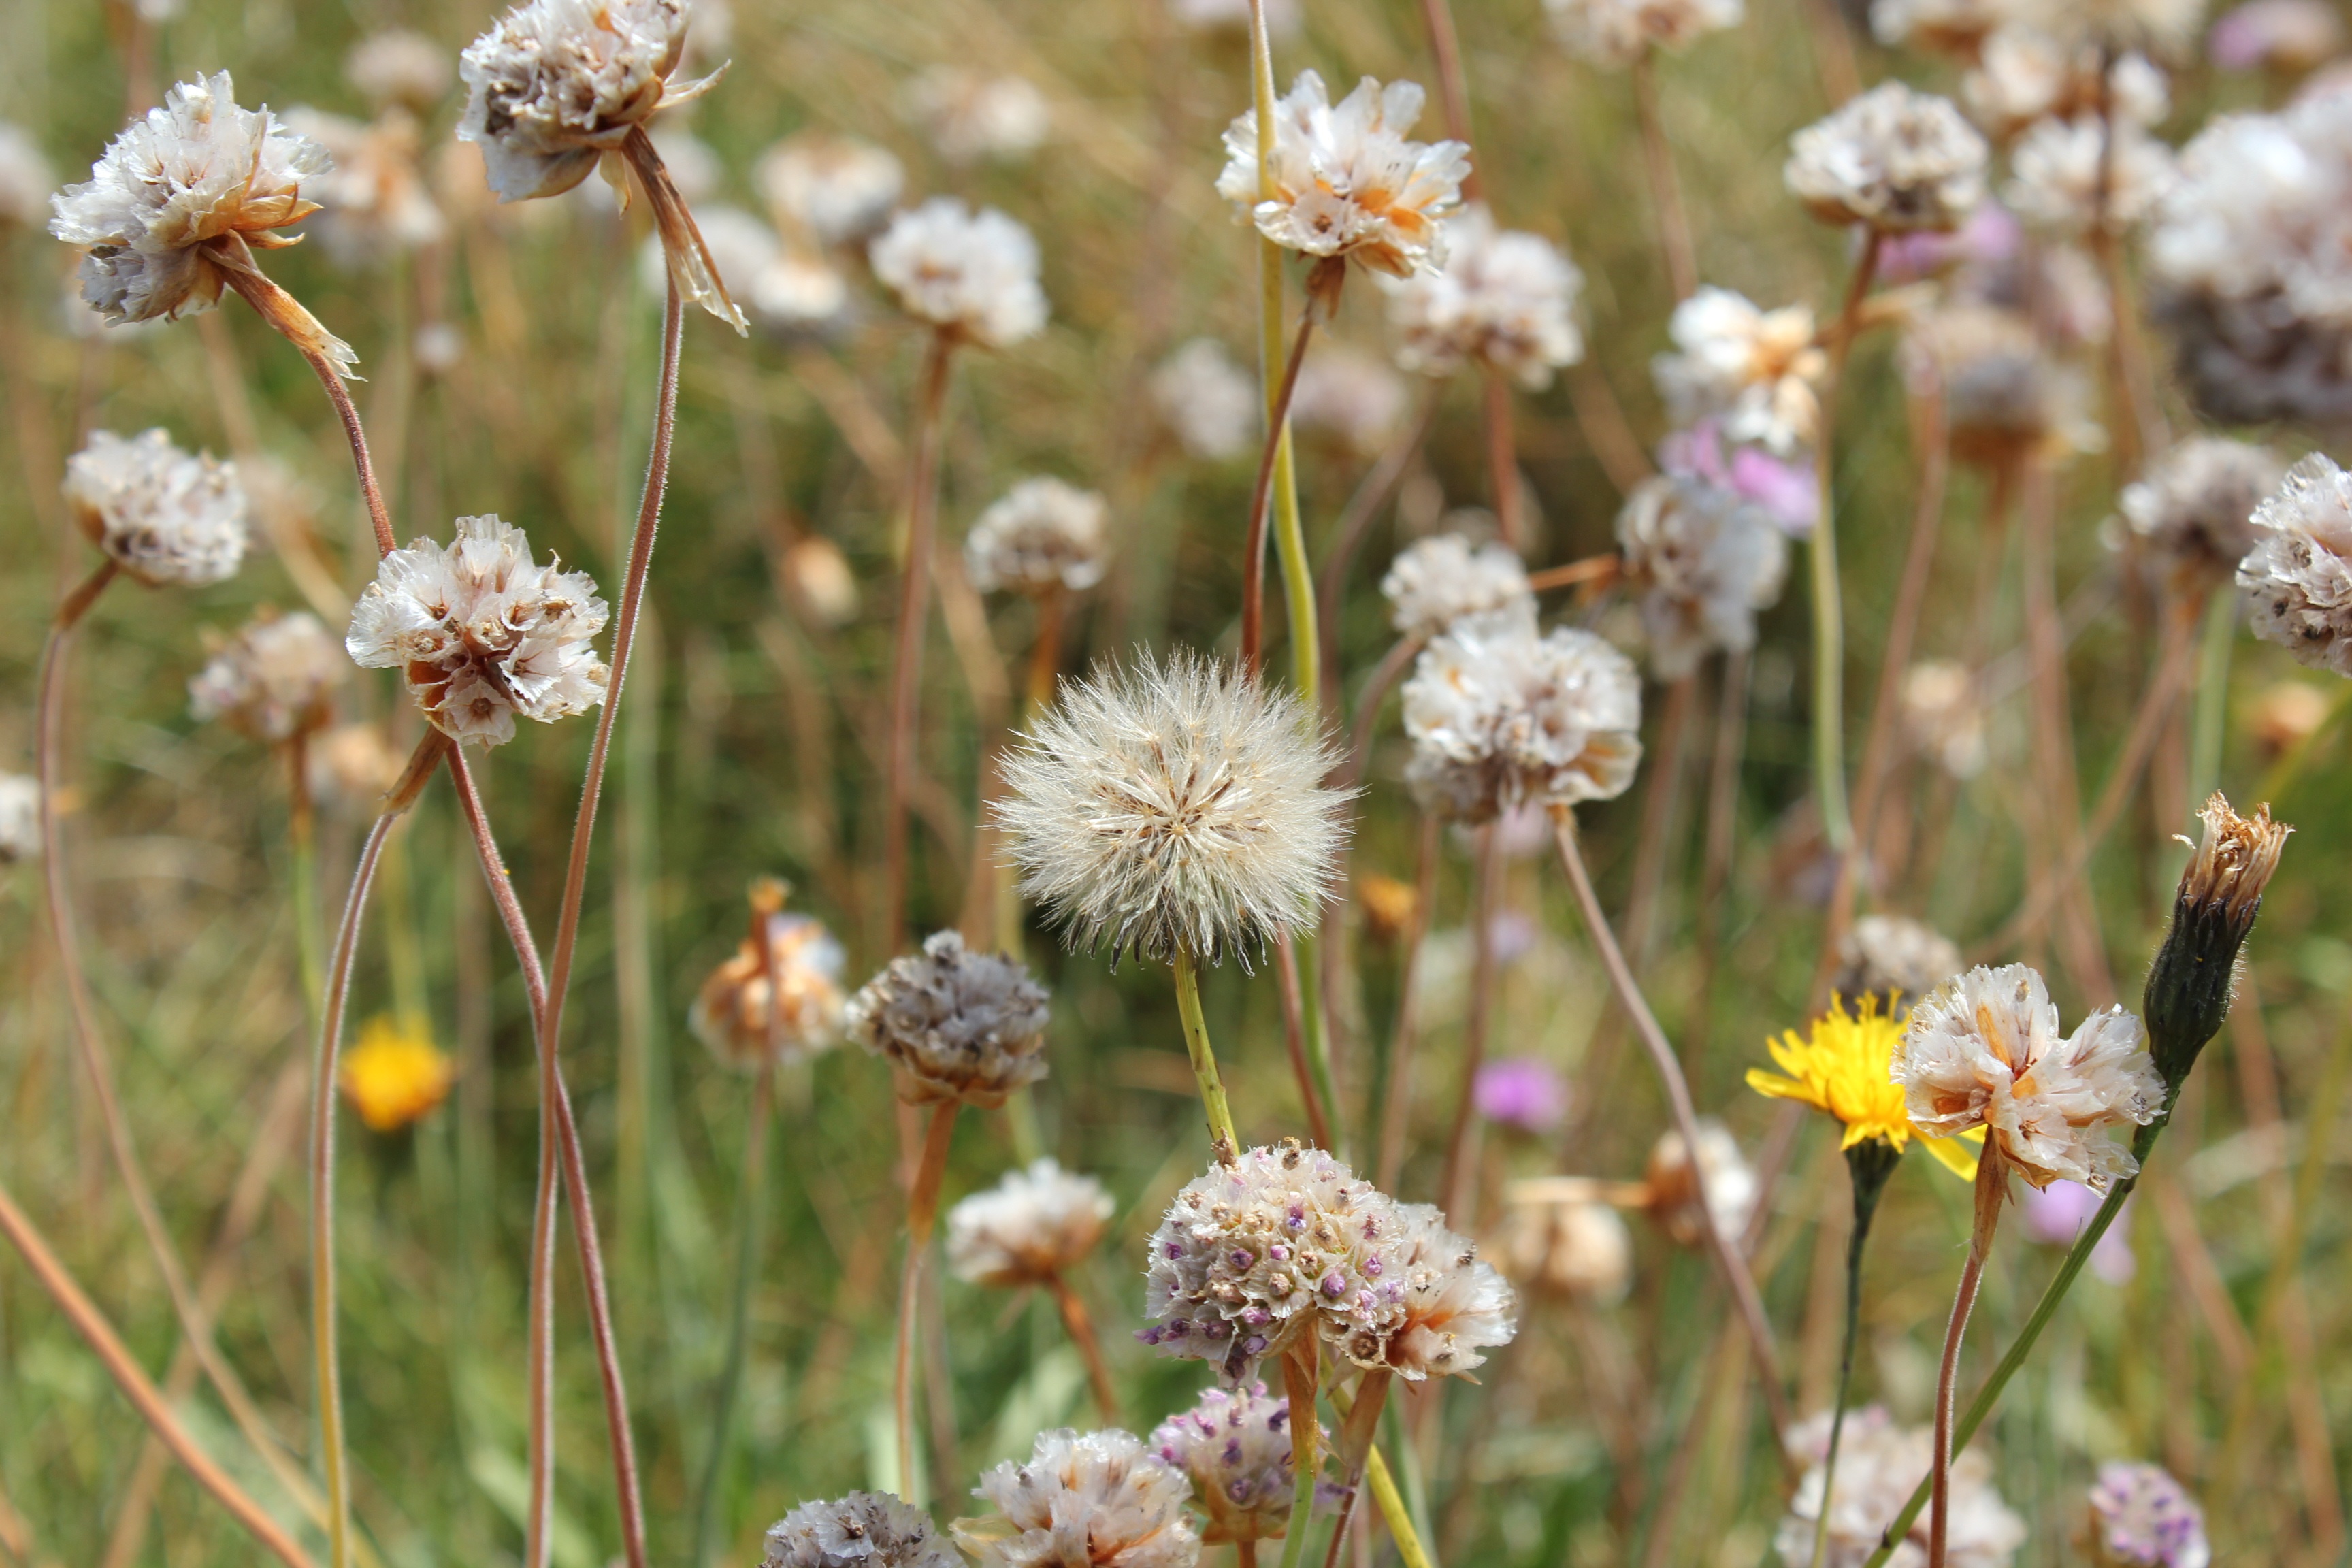
blossom, plant, meadow, prairie, flower, summer, herb, produce, botany, flora, wildflower, wild flowers, ile, yarrow, brittany, macro photography, flowering plant, daisy family, land plant, chamaemelum nobile